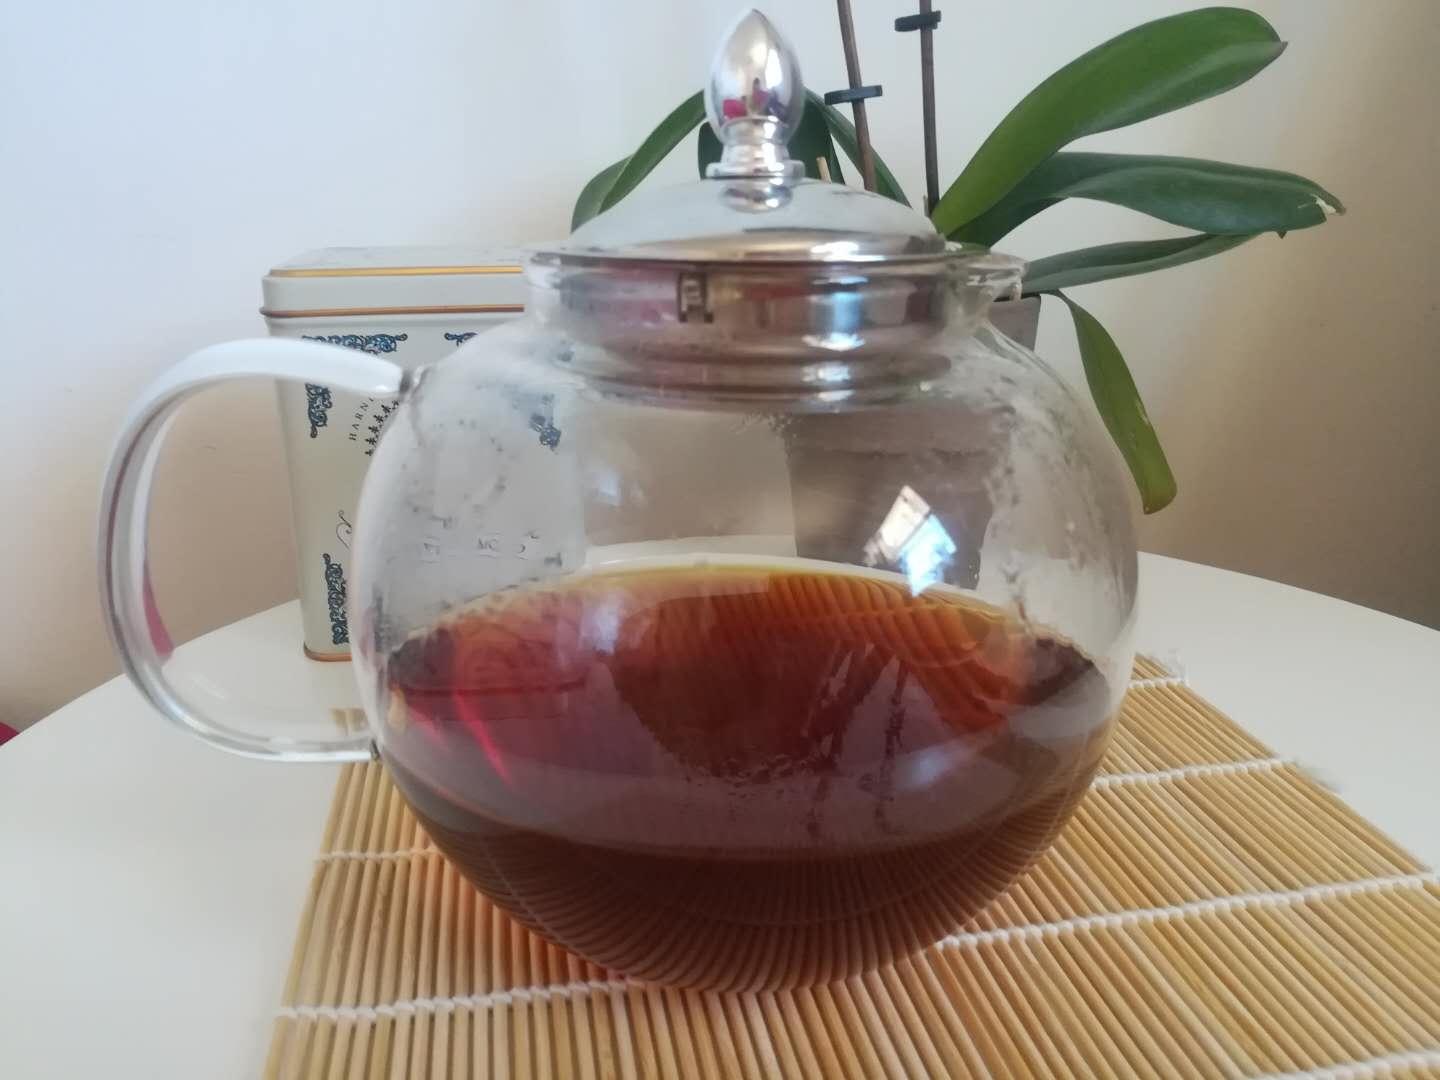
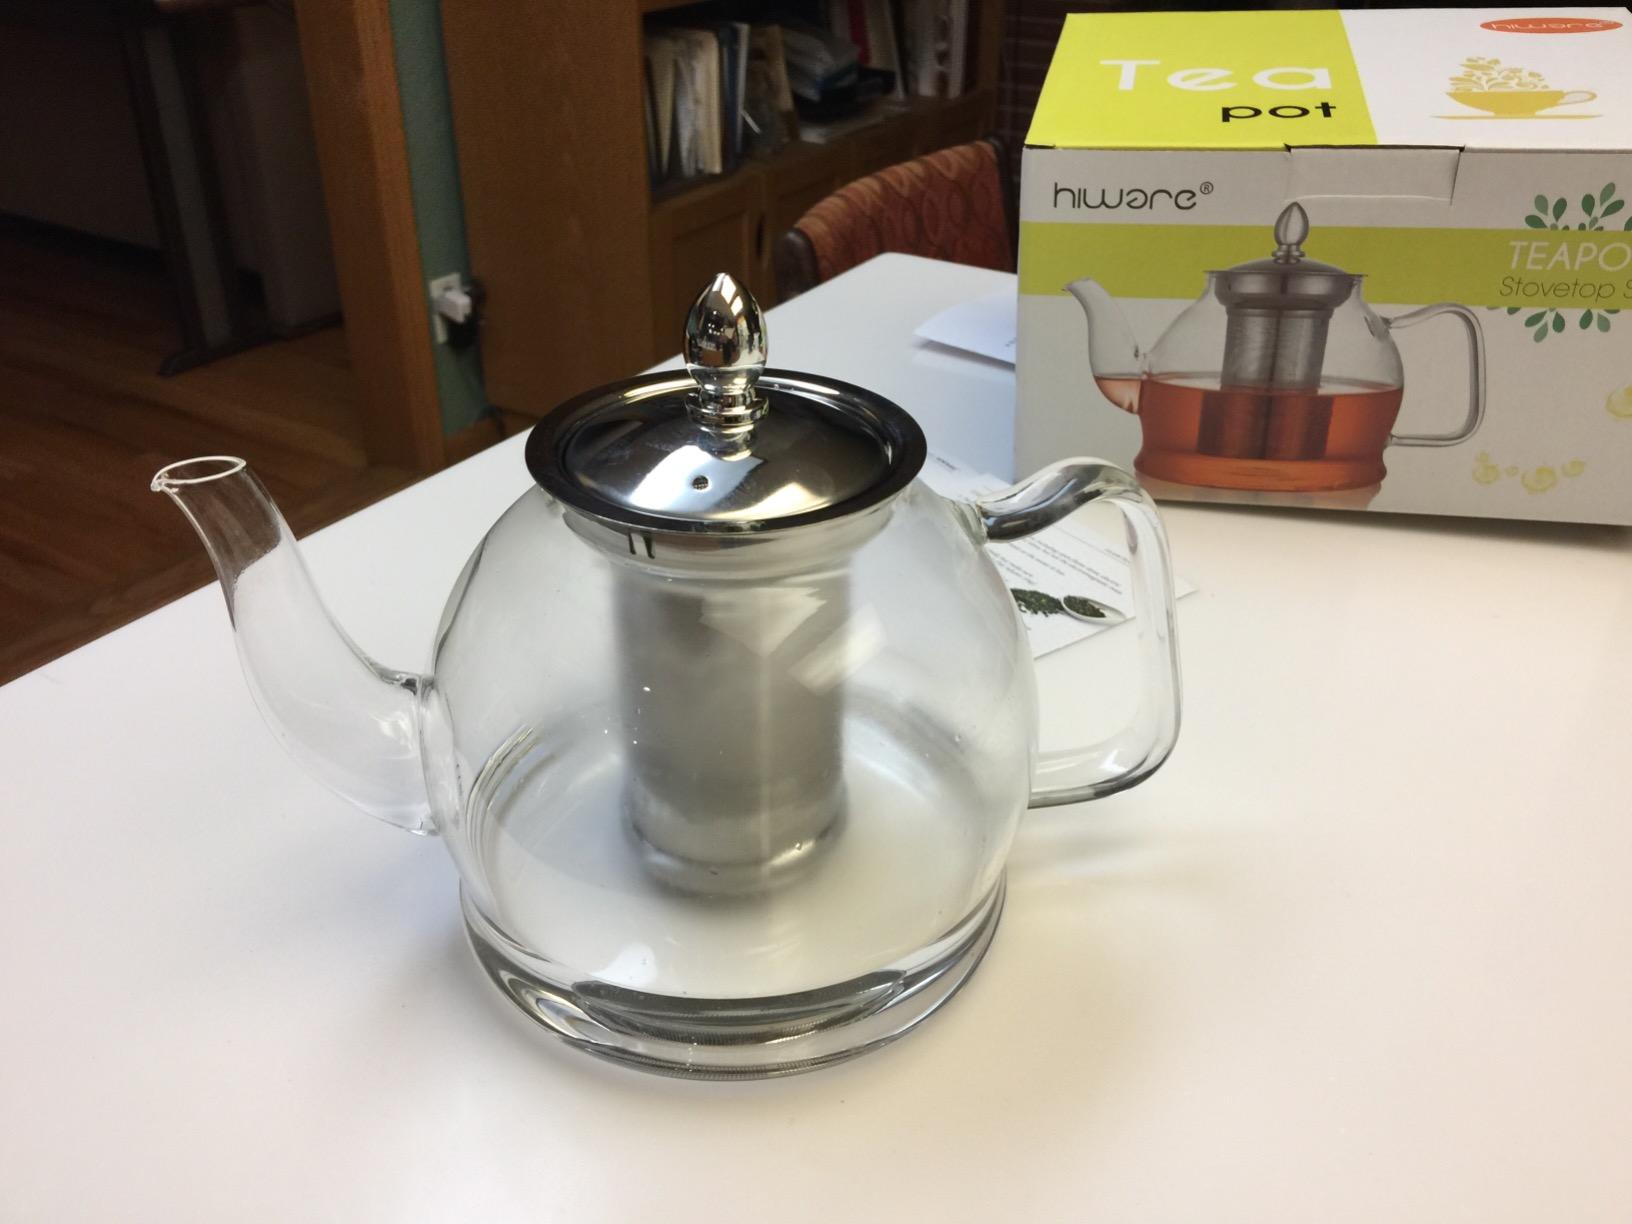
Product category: items_kettle
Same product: no